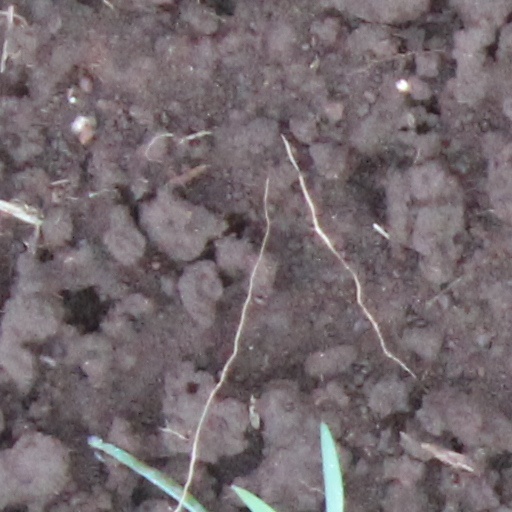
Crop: wheat